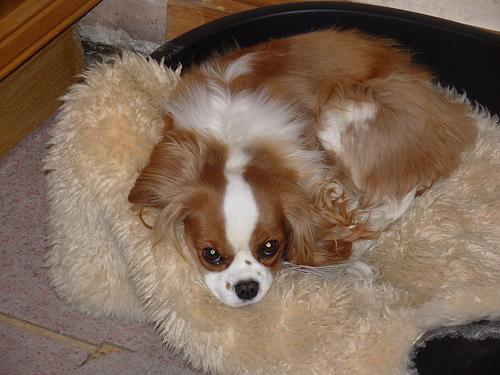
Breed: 207-n000026-Blenheim_spaniel